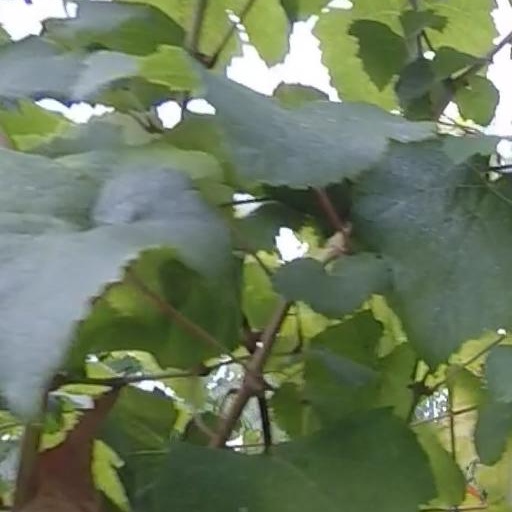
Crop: grape